Kabhie To Nazar Milao

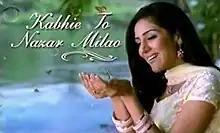

Kabhie To Nazar Milao is an Indian television drama series that premiered on Sony Entertainment Television on 15 May 2006. The series was produced by the UTV Software Communications, in association with in-house production of Sony Pictures.